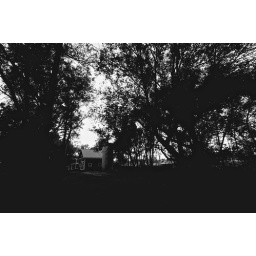
barn and silo set back from the road, hiding in the trees